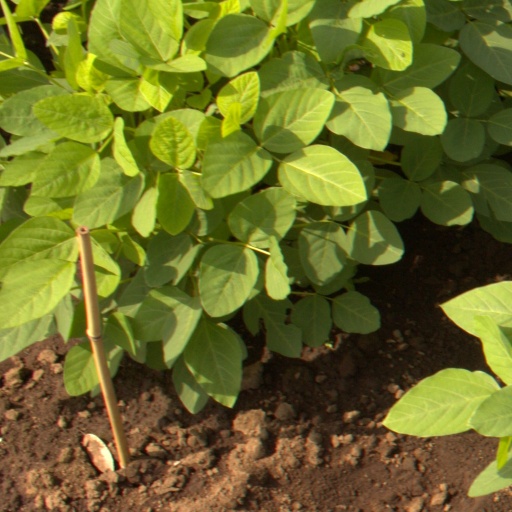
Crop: soybean